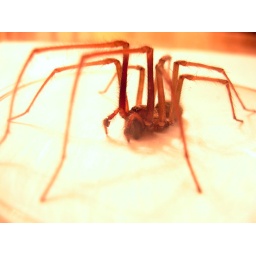
When I slipped the paper under the glass so I could put him outside, Carl tried to kill me.